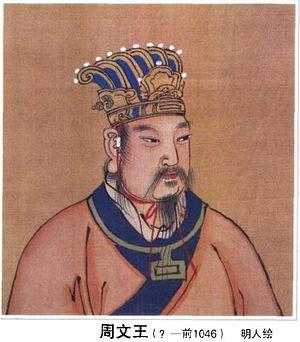
Wen Wang, ou encore Ji Chang fut le père du fondateur de la dynastie Zhou. Il n'avait que le rang de duc, mais reçut le titre posthume de « roi Wen ».